Christophe Lemaire

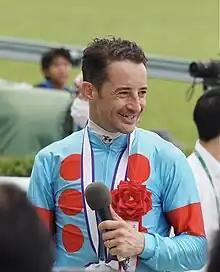
Lemaire in 2023 (Takarazuka Kinen)

Christophe Patrice Lemaire (Japanese:, born 20 May 1979) is a French-born jockey. He has enjoyed much of his success on the Japanese flat racing circuit, with the most wins at Japan Racing Association racetracks for five consecutive years since 2017.